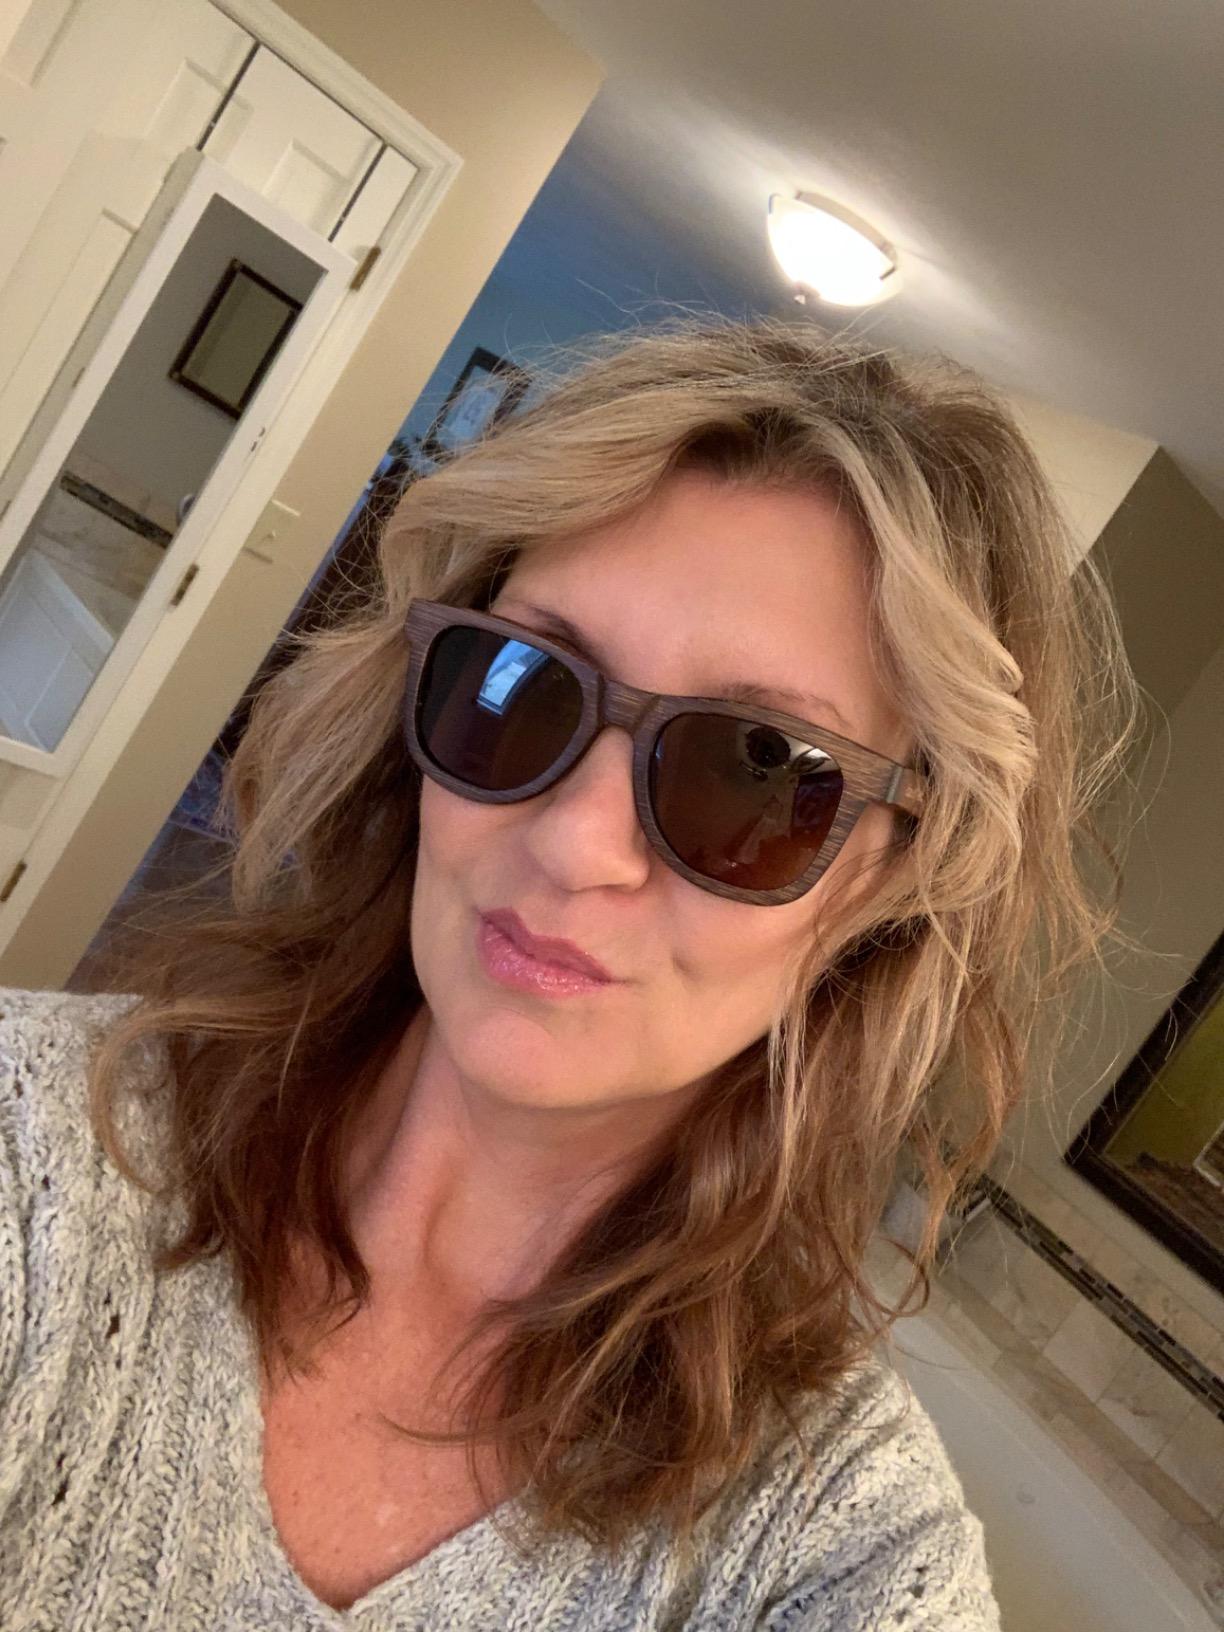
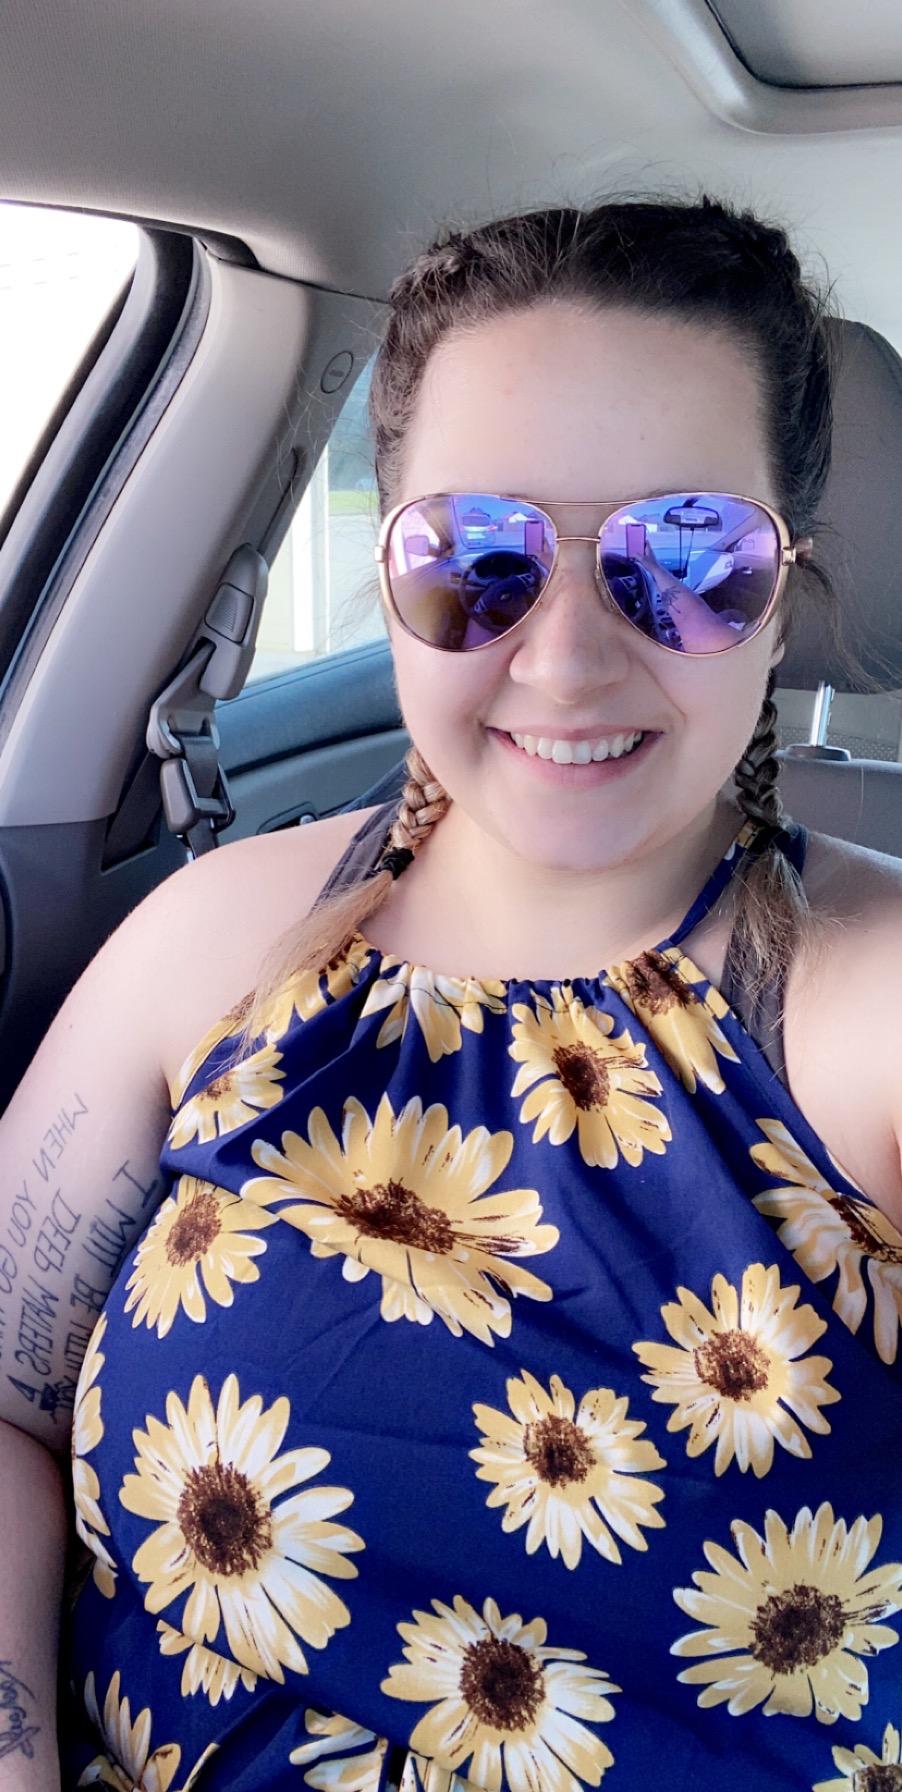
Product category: accessories_sunglasses
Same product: no